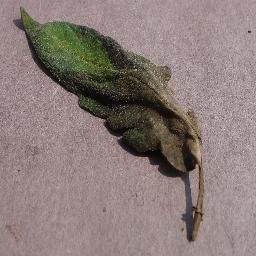
Label: Tomato___Late_blight